William Cunningham (theologian)

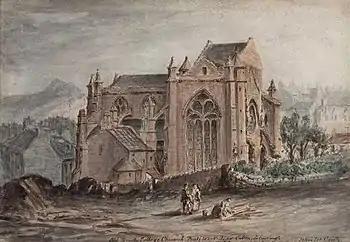
Trinity College Church in Edinburgh

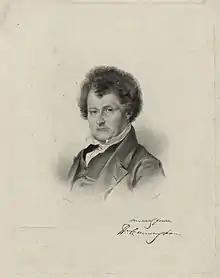

William Cunningham (2 October 180514 December 1861) was a Scottish theologian and co-founder of the Free Church of Scotland. He was Moderator of the Free Church in 1859.